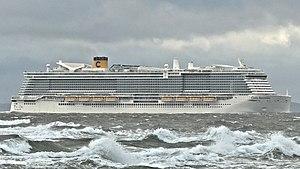
Le Costa Smeralda est un navire de croisières de la compagnie italienne Costa Croisières. Il est le deuxième navire de classe Excellence après l'AIDAnova, classe qui devrait comprendre a terme neuf navires, dont le Costa Toscana déjà commandé. Il est actuellement le plus gros paquebot européen et 5ème plus gros paquebot au monde, devant l'AIDAnova et le MSC Grandiosa.
Le gaz naturel liquéfié est du gaz naturel de qualité commerciale condensé à l’état liquide. Il se compose essentiellement de méthane mais comprend aussi jusqu'à 10 % d'éthane et de petites quantités d'autres gaz. Le méthane devient liquide à une température de −161 °C à pression atmosphérique, il prend la forme d'un liquide clair, transparent, inodore, non corrosif et non toxique. Sous cette forme, le gaz a une masse volumique de 422,62 kg·m⁻³, occupant 600 fois moins de son volume que sous sa forme usuelle dans les CNTP, 60 % de moins que compressé à 200 bars. En tant que carburant, son PCI est de 22,4 MJ/l, soit 60 % de celui du gazole.
Costa Croisières est une compagnie italienne de croisières maritimes qui appartient au groupe Carnival. La compagnie a fait construire une grande partie de ses navires aux chantiers de Fincantieri en Italie.